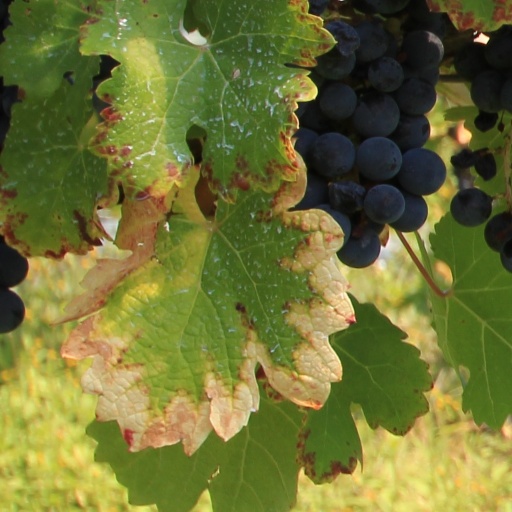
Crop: grape